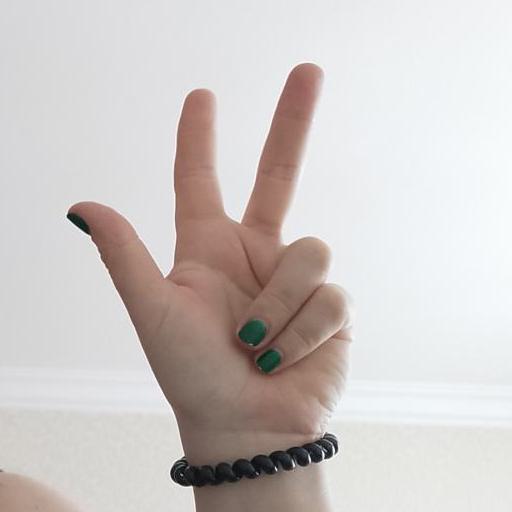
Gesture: three2